South African Class 10A 4-6-2

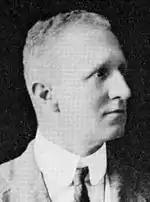
G.G. Elliot

Ten heavy Pacific type passenger locomotives, designed by Central South African Railways (CSAR) Chief Mechanical Engineer G.G. Elliot and based on the Class 10 design of his predecessor, CSAR Chief Locomotive Superintendent P.A. Hyde, were ordered from the North British Locomotive Company and delivered in 1910. They had plate frames, Belpaire fireboxes and Walschaerts valve gear and were delivered in two variants, with five of them using saturated steam while the rest were superheated. They were all designated Class 10-2 by the CSAR, numbered in the range from 665 to 674, and entered service in March 1910.